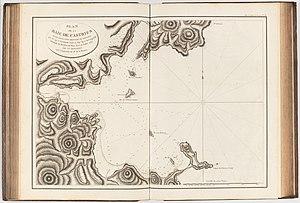
L’expédition de La Pérouse est une expédition « de découverte » commandée à partir de 1785 par Jean-François de La Pérouse, et sous l'impulsion du roi de France Louis XVI, dans le but d'effectuer une exploration de l'océan Pacifique dans la lignée de James Cook voire d'effectuer une circumnavigation du globe. Les navires de l'expédition, La Boussole et L'Astrolabe, s'échouèrent à Vanikoro ce qui mit un terme à l'expédition en 1788. Des survivants s'installèrent temporairement sur place avant de disparaître.